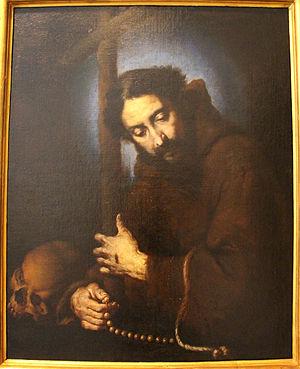
Louis de Bouvignes est un frère mineur capucin wallon, qui a laissé quelques ouvrages parénétiques, reflet de la prédication de son ordre, en Belgique et dans le Nord de la France, au cours de la deuxième moitié du XVIIᵉ siècle.